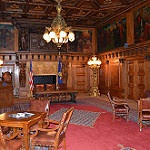
Label: buildings